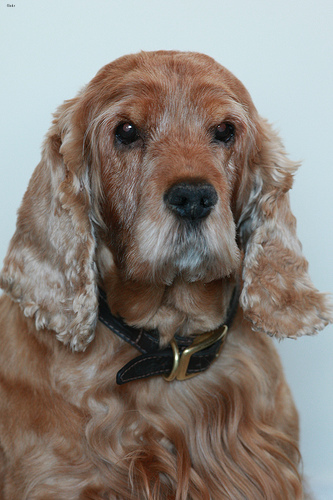
Animal: dog
Breed: english cocker spaniel